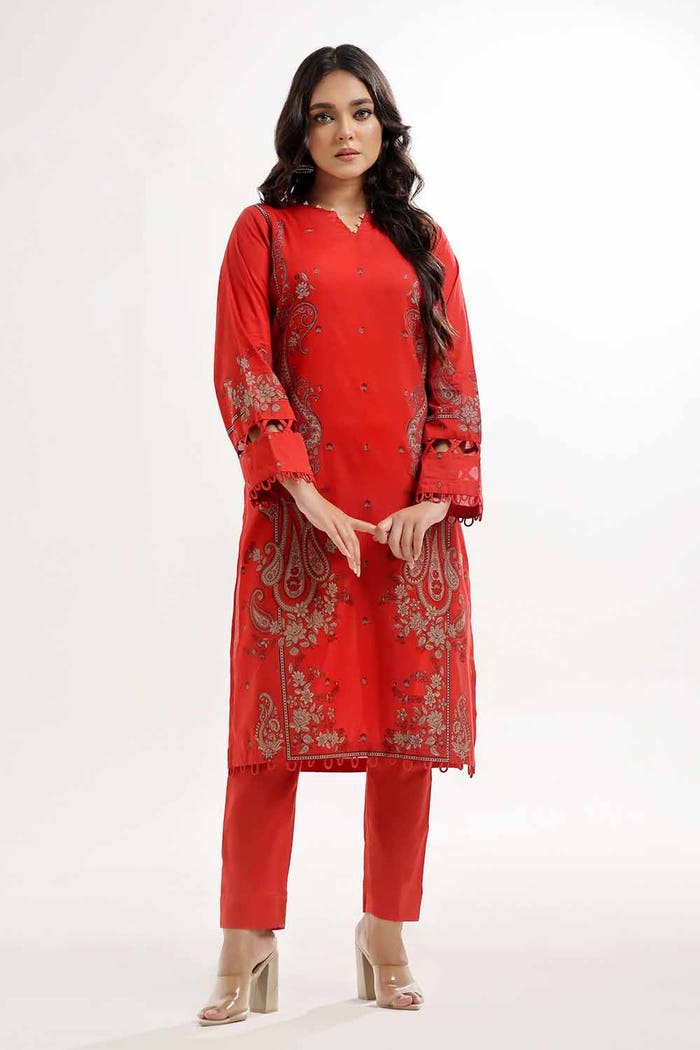
red embroidered kurta pants